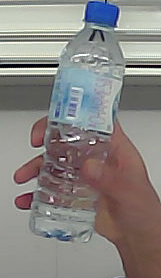
Product: nestle_water